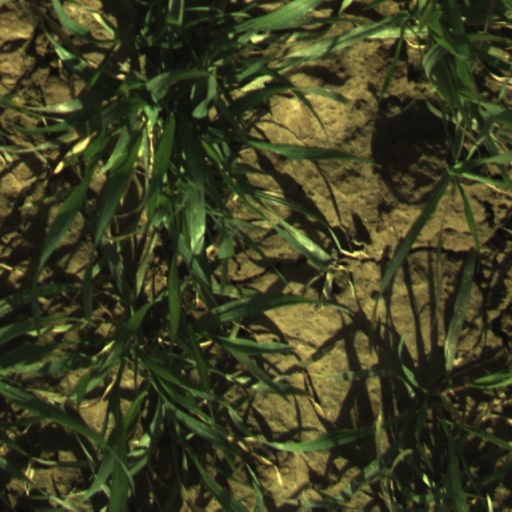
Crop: wheat